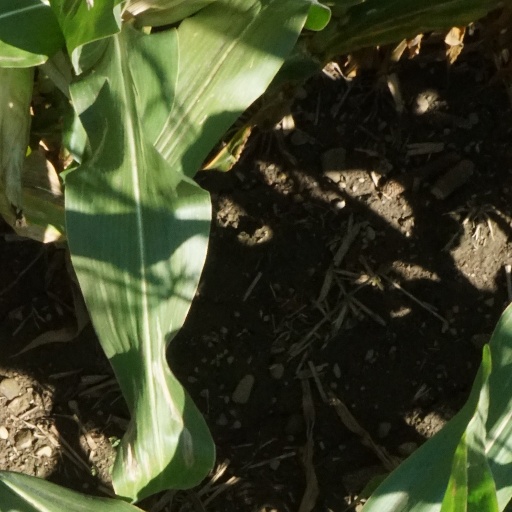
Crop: maize; corn